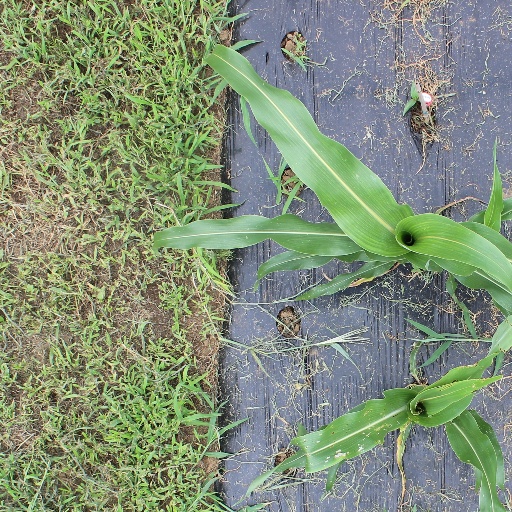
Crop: sorghum